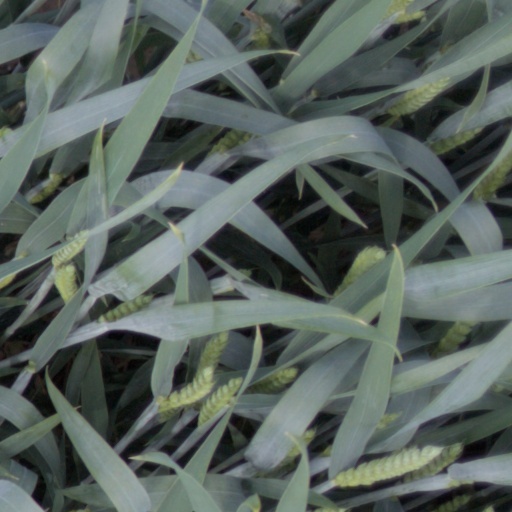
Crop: wheat